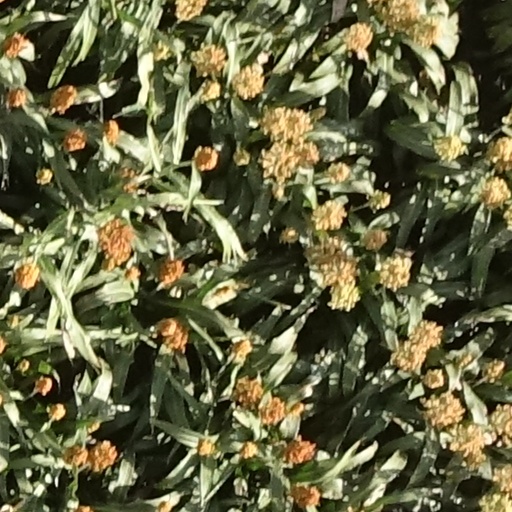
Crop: sorghum